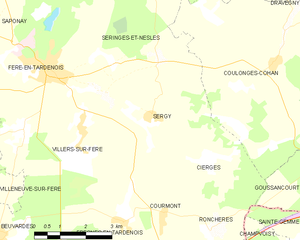
Carte des communes françaises: Sergy